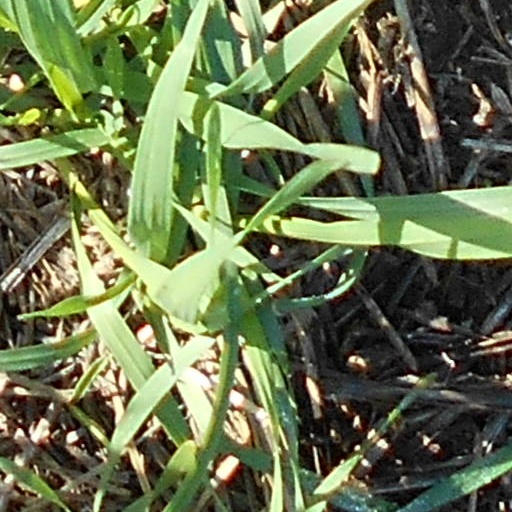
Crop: wheat